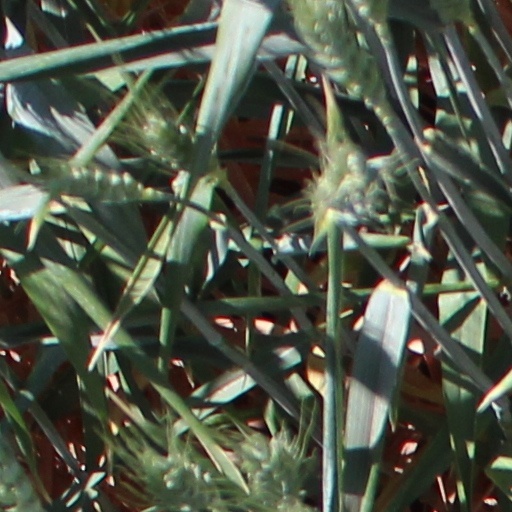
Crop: wheat